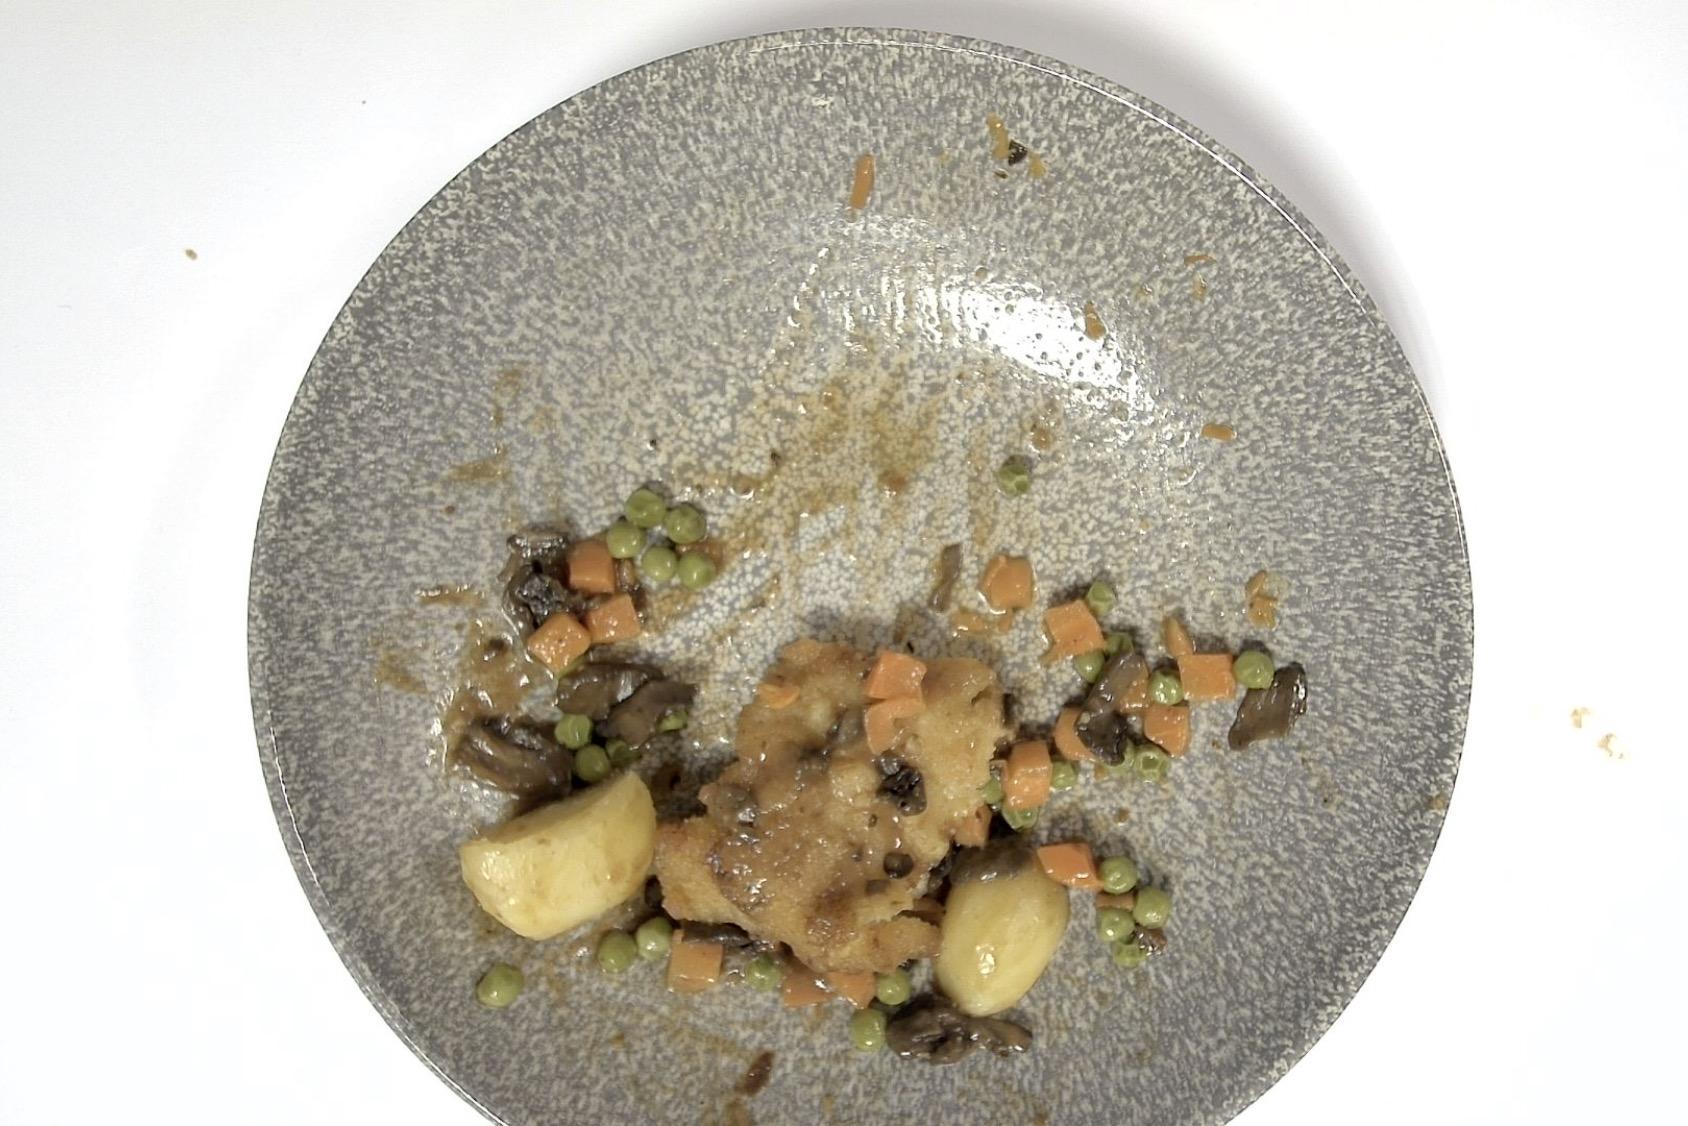
Gericht: Schweineschnitzel nach Jägerart mit Pilz-Rahmsauce, Kartoffeln & Erbsen, Möhren
Portionsgröße: Normale Portion
Zutaten: Kartoffeln, Erbsen, Möhre, Schnitzel, Pilze, Sahne, Braune Sauce
Gewicht vorher: 365 g
Kalorien vorher: 307,590 kcal
Gewicht nachher: 237 g
Kalorien nachher: 199,723 kcal